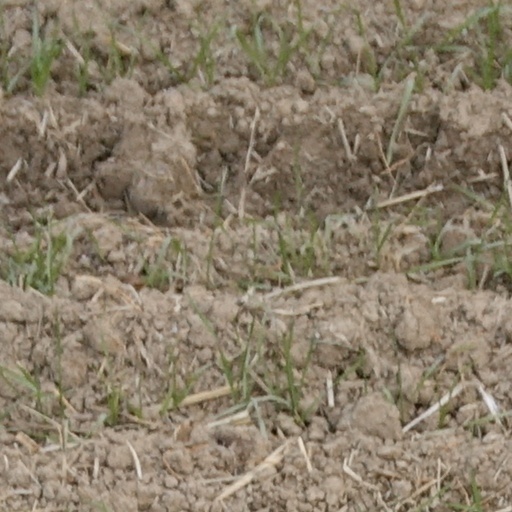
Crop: wheat